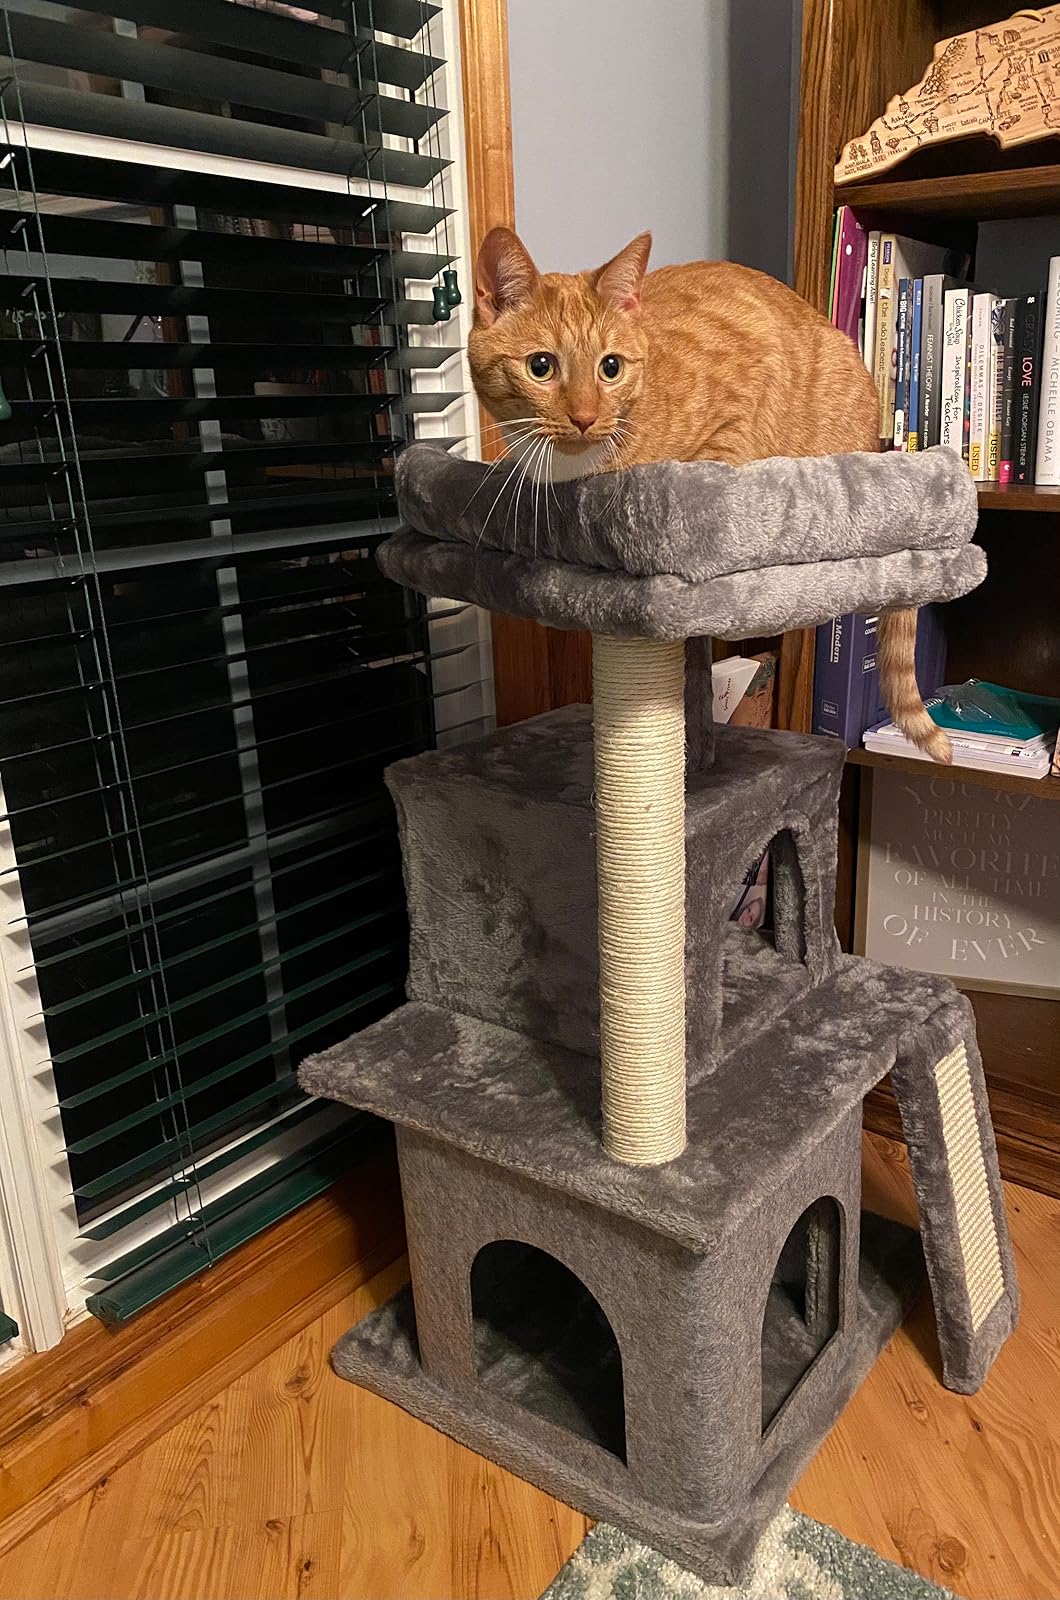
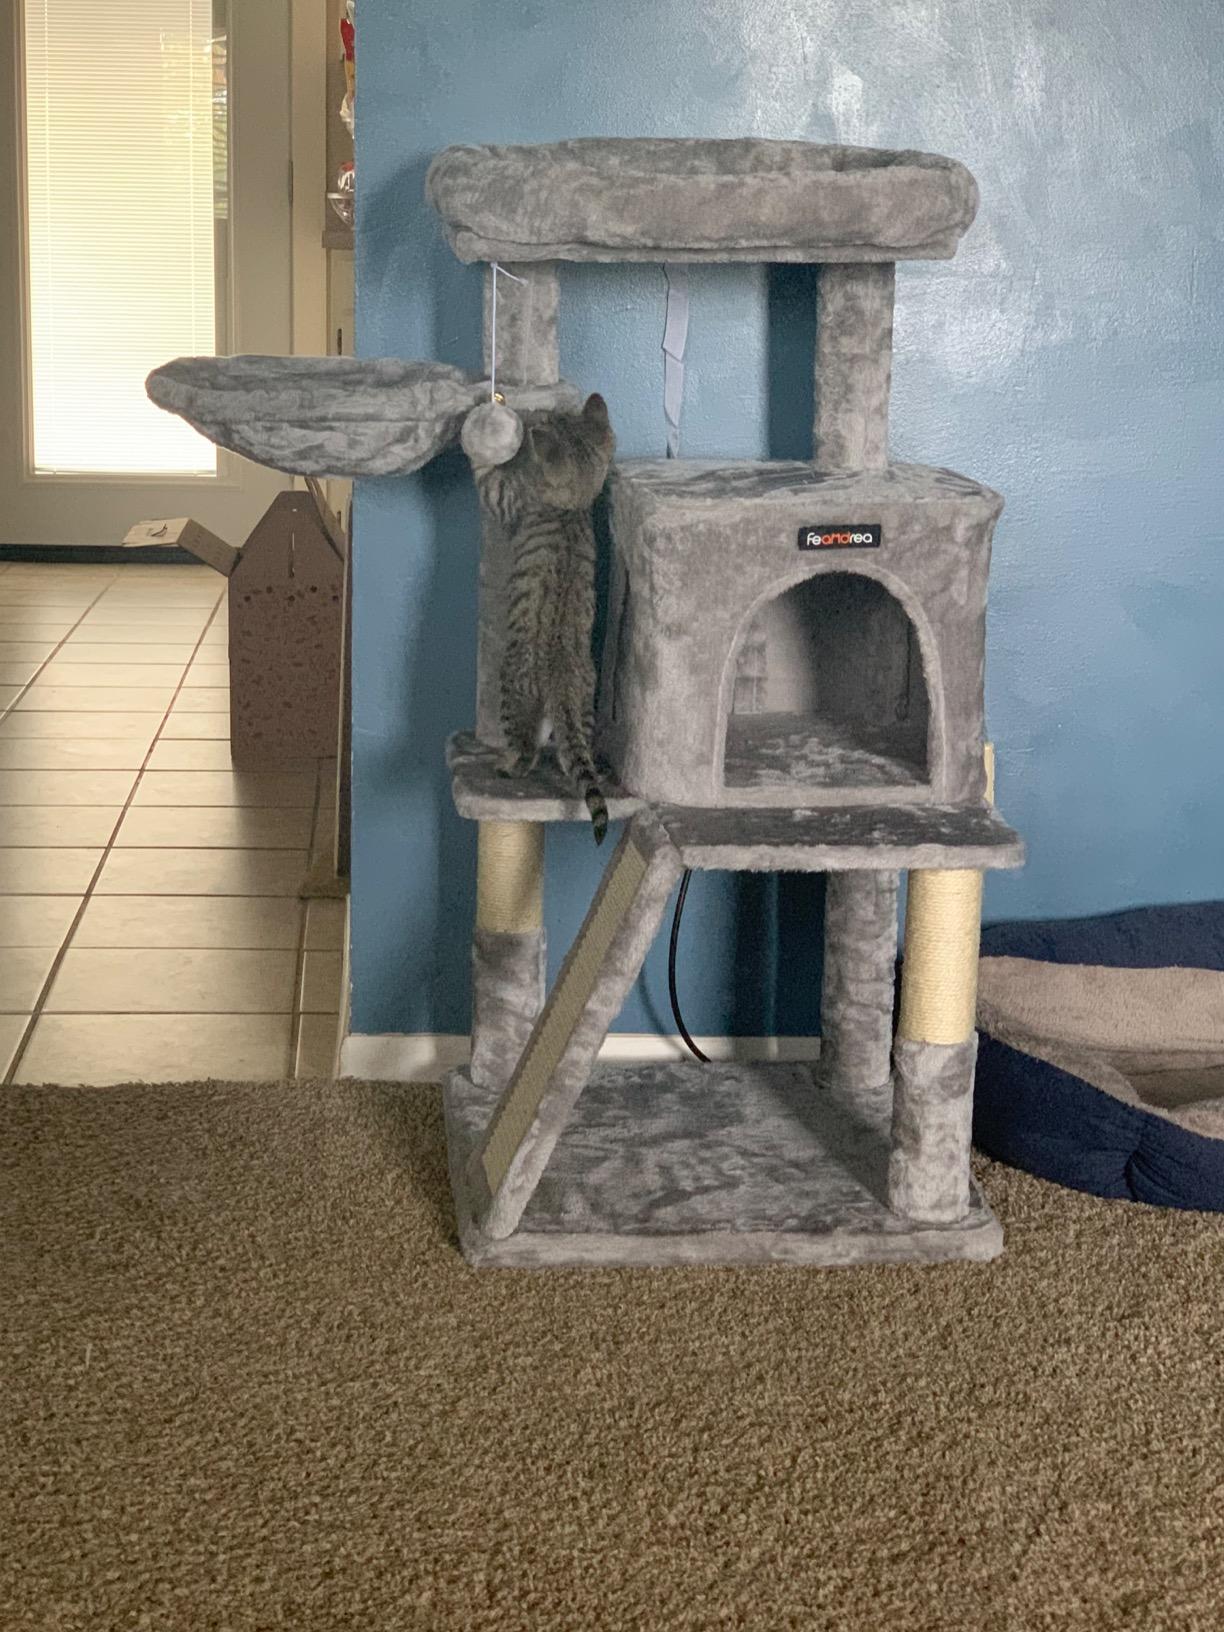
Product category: items_cat tree
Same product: no